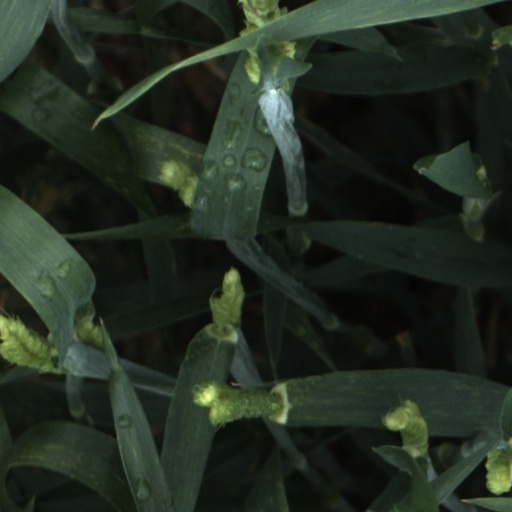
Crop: wheat